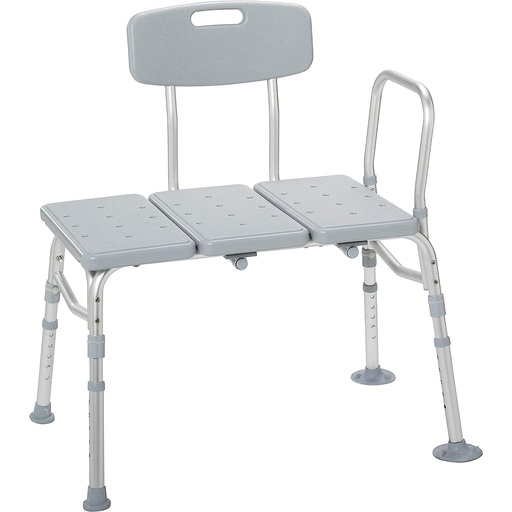
Drive Medical 12011KD-1 Tub Transfer Bench For Bathtub
About this item: Enter & Exit the Tub with Confidence: The tub transfer bench makes it easier and safer to get in and out of the tub; simply sit and slide over the bathtub’s side to get in and enjoy the support of the generous seat and backrest while you shower Bathe Independently & Securely: The shower bench seat features stable A-frame construction and its legs include a non-skid, non-slip tip for security on wet surfaces; the bath seat features drainage holes to prevent water pooling, making it a great bath chair or shower chair for elderly users and others requiring support Adjusts to Fit: The bath transfer bench for bathtubs is reversible to fit most bathrooms and its dual-column extending legs can be lifted or lowered in 0.5” increments from 17.5" to 22.5" accommodating most tubs and users Built to Last: Built to last with a lightweight aluminum frame, the shower transfer bench features a limited lifetime warranty Supports Up to 400 Pounds: Seat dimensions: 26" (W) x 18.5" - 19.5" (D); Outside legs: 32" (W) x 23" (D); Weight capacity: 400 pounds
Brand: Drive Medical
Category: Health & Beauty > Health Care > Mobility & Accessibility > Accessibility Furniture & Fixtures > Shower Benches & Seats > Transfer Benches